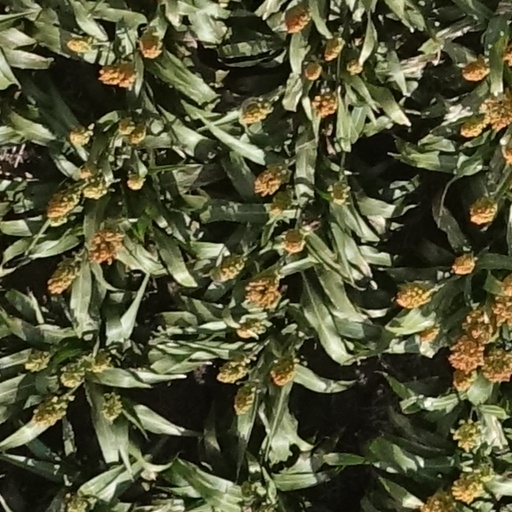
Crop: sorghum